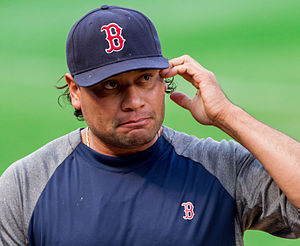
Vicente Padilla
Vicente Padilla er en professionel baseballspiller, en højrehåndet pitcher i Major League Baseball. Han er kendt for sin 96 mph hurtige fastball og sin dræbende curveball. Fra og med 2006-sæsonen spiller han for Texas Rangers. Han har tidligere spillet for Arizona Diamondbacks og for Philadelphia Phillies.